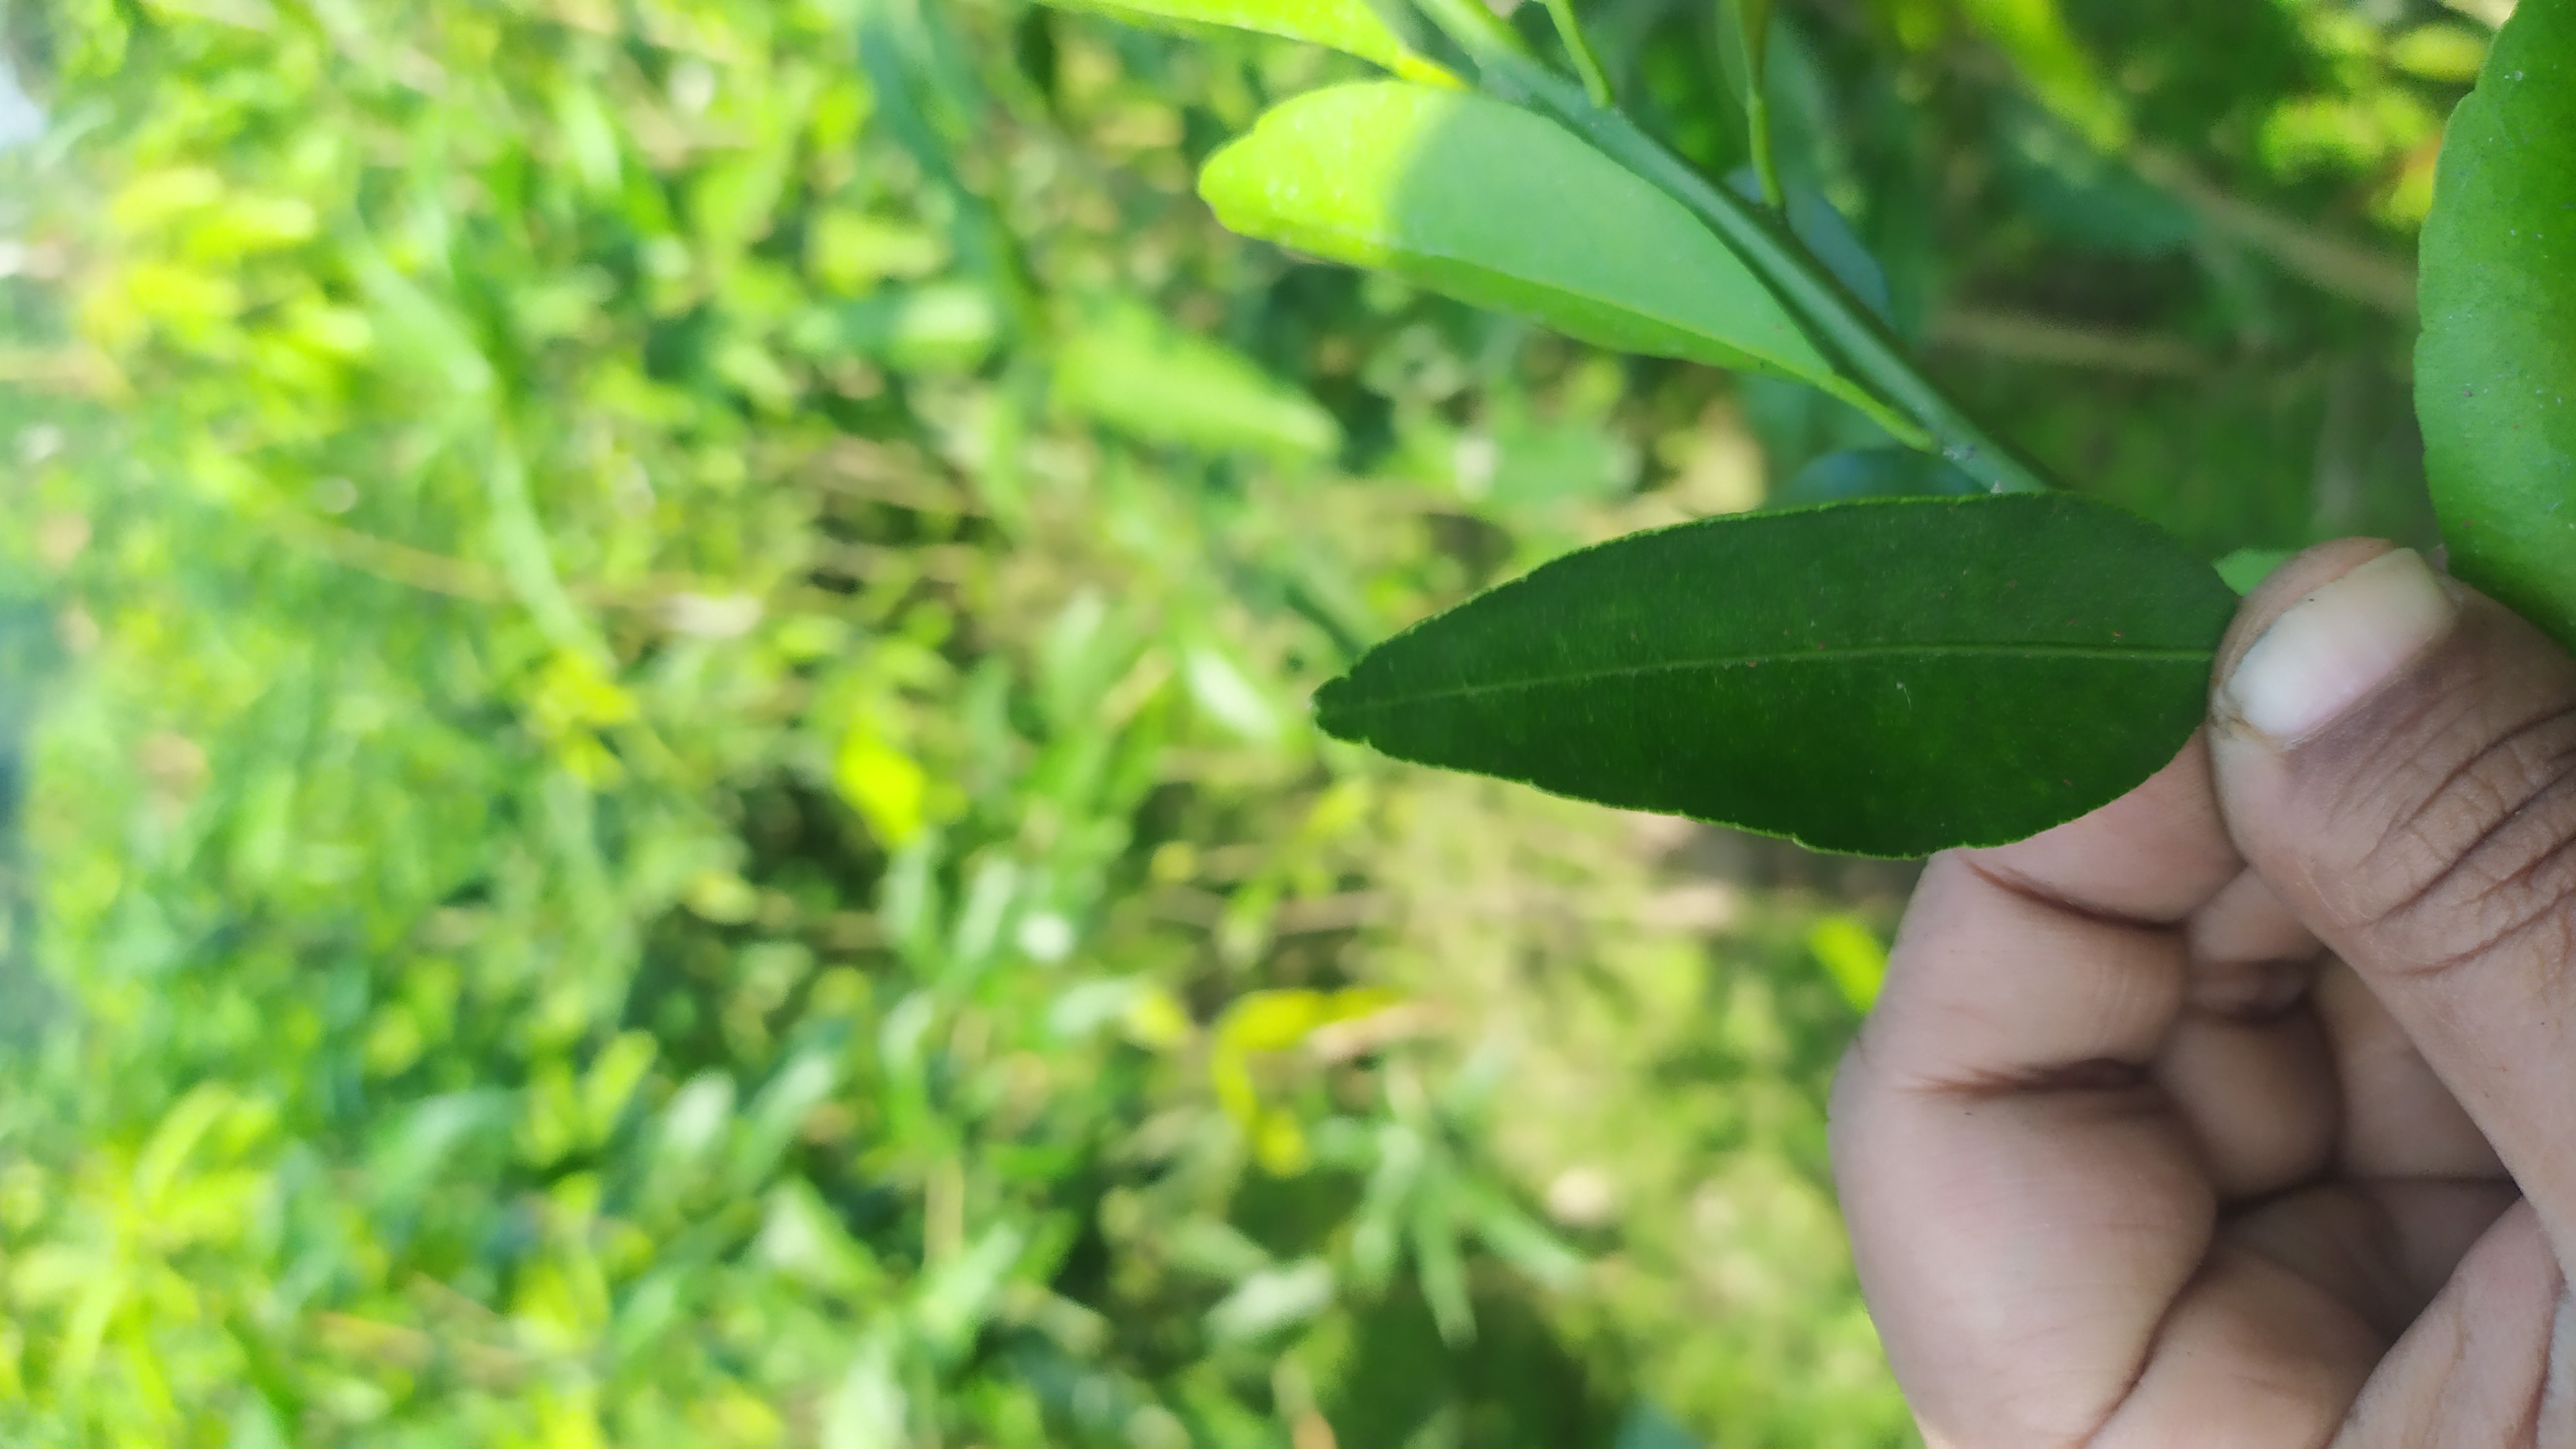
Mandarin leaf variety: Mandaring